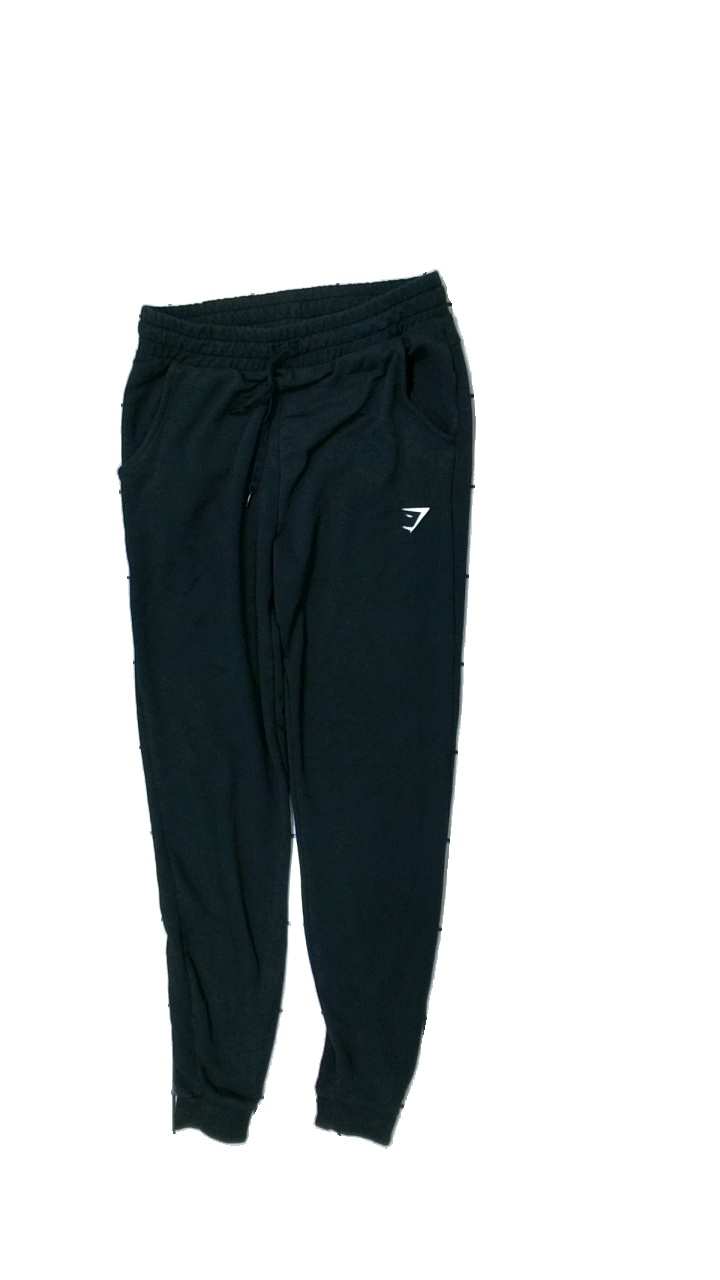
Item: Trousers (Men)
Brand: Gymshark
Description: mjukis byxor
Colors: Black, White
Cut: None
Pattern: Logo print
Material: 74% viskos 26% polyester
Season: All
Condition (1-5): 2
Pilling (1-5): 1
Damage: nopprigt
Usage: Export
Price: <50